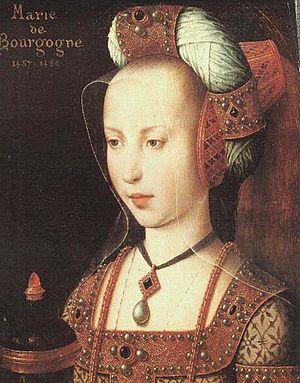
Marie den Rige af Burgund
Maleri forestillende Marie af Bourgogne. Dato ukendt.
Marie af Bourgogne var hertuginde af Bourgogne, Brabant, Gelderland, Limburg, Lothier og Luxemburg, pfalzgrevinde, markgrevinde af Namur, fyrstinde af Artonis, Charolais, Flandern, Hainault, Holland, Zeeland og Zutphen.